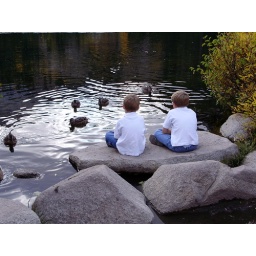
This is the two youngest of our boys looking at the ducks in the lake.